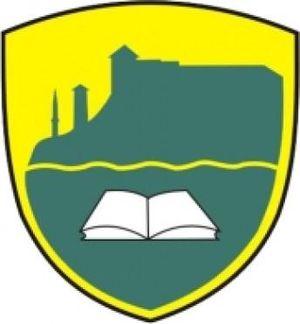
La municipalité est une unité administrative de la Bosnie-Herzégovine.
Tešanj est une ville et une municipalité de Bosnie-Herzégovine située dans le canton de Zenica-Doboj et dans la Fédération de Bosnie-et-Herzégovine. Selon les premiers résultats du recensement bosnien de 2013, la ville intra muros compte 5 531 habitants et la municipalité 46 135.